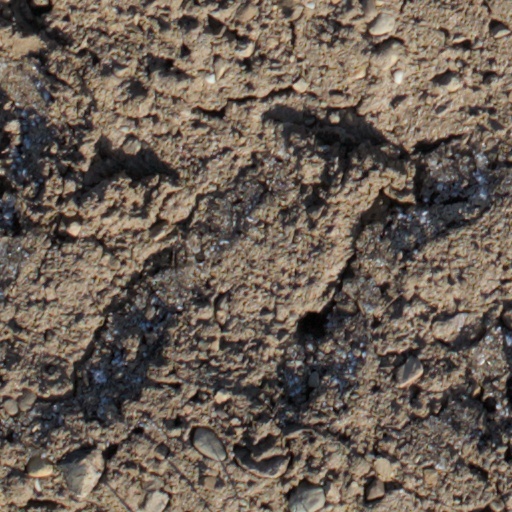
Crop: wheat